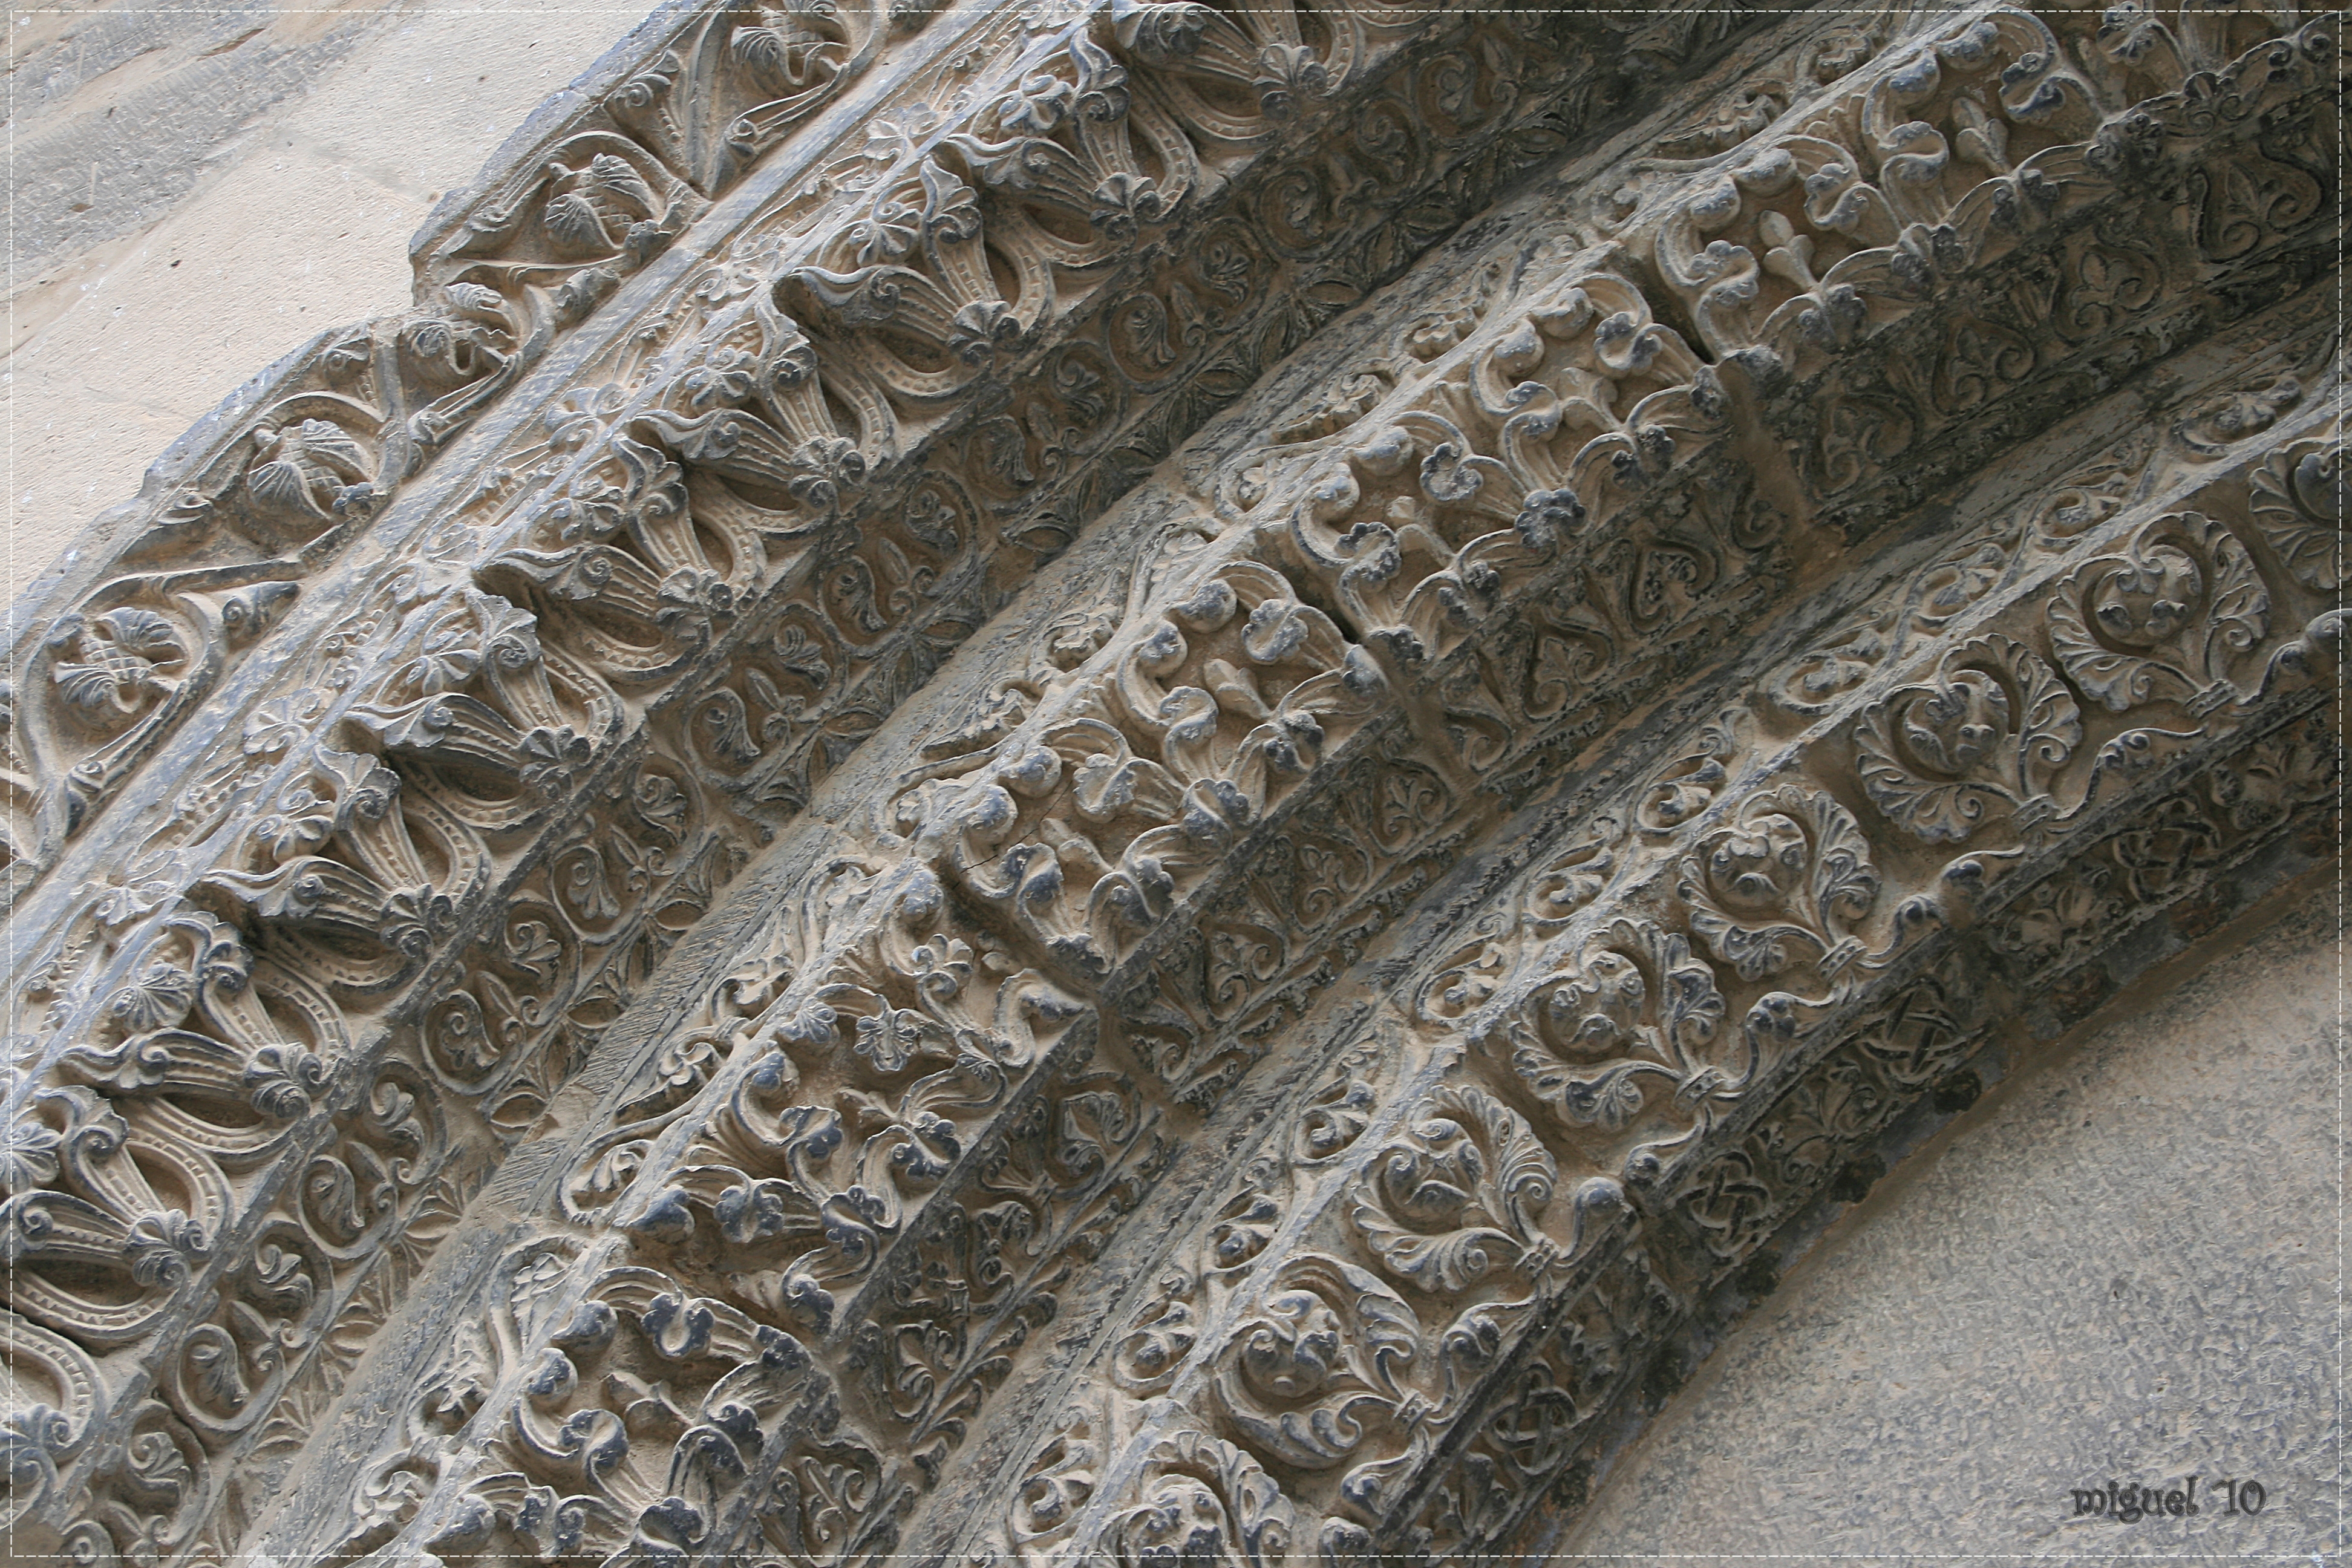
structure, pattern, column, material, tire, art, catedral, navarra, tudela, portada, carving, relief, flooring, stone carving, arquivoltas, ancient history